Otis Gibson

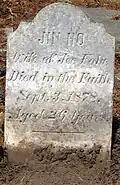

Due to his wife Eliza's failing health, Otis Gibson left China with her in 1865 and returned to Moira, New York as a pastor. In 1868 he was assigned to San Francisco, California as superintendent of the Methodist Church's "Chinese Domestic Mission" designed to minister to the swelling number of Chinese immigrants in area of the California Conference. There he learned the Cantonese dialect and opened many missions and churches, including San Francisco, Oakland, Stockton, Salinas, and in the gold fields in the foothills of California, and he also wrote a Chinese-English Dictionary and translated the New Testament into Cantonese. Gibson and his wife had instituted on August 10, 1870 the Women's Missionary Society of the Pacific Coast, enlisting area Methodist women to organize the rescue and protection of exploited Chinese women of the slave trade. By the end of 1870, Rev. Gibson had erected the building of the "Chinese Mission Institute" on Washington Street in San Francisco's Chinatown. In October 1871, Gibson baptized his first convert in America, a young Chinese prostitute named Jin Ho.